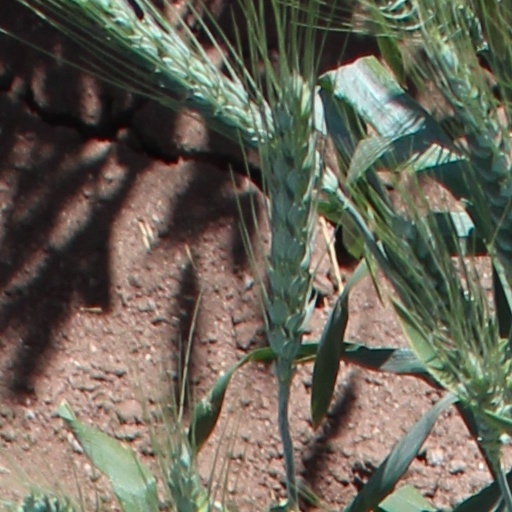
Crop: wheat